Shea Couleé

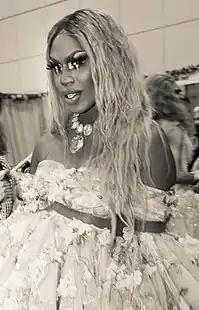

At one point, they were asked to perform as a dancer in a burlesque show "Jeezy's Juke Joint". After an email mishap, they ended up performing a solo act for the show, their first time in drag. They have performed at various venues in Chicago, including Roscoe's, Berlin, Double Door, and Hydrate. They also worked as a resident host at Smart Bar, and was a Co-Host for the Tony Soto Show. At one point, Shea Couleé competed in Miss Roscoe's Pageant.